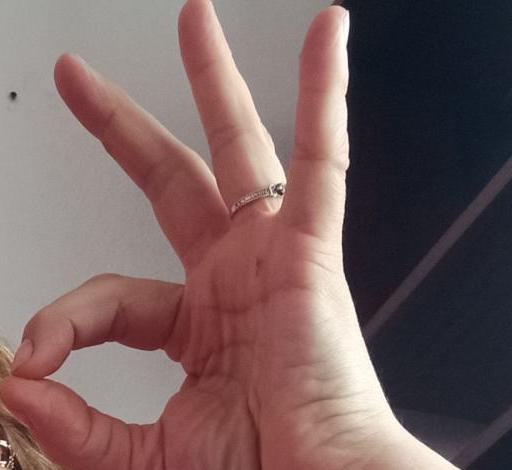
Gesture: ok